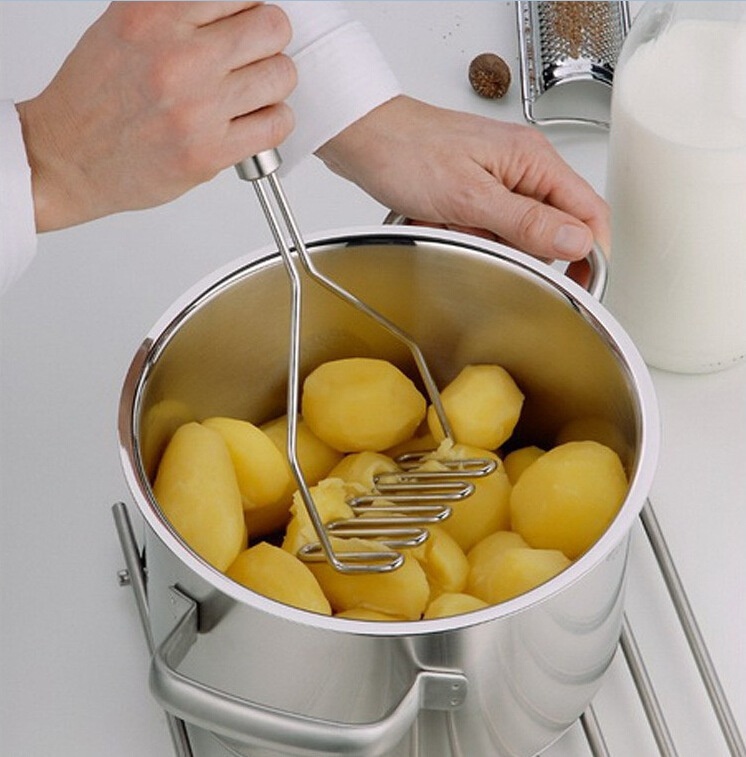
Kartoffelstampfer
Product specifications: full length 25cm Potato head width 9.5cm Weight 82g
Brand: Livello
Category: Home & Garden > Kitchen & Dining > Kitchen Tools & Utensils > Mashers